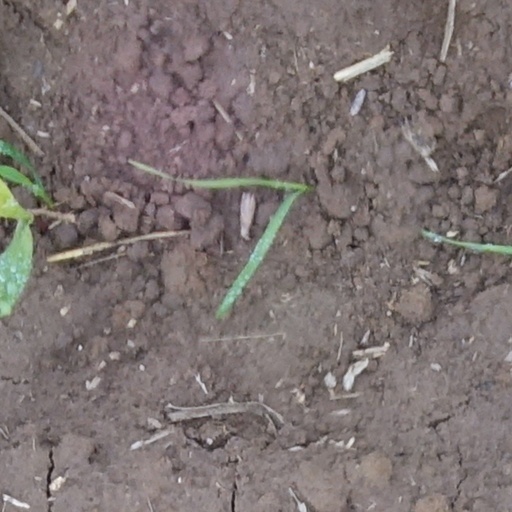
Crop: wheat